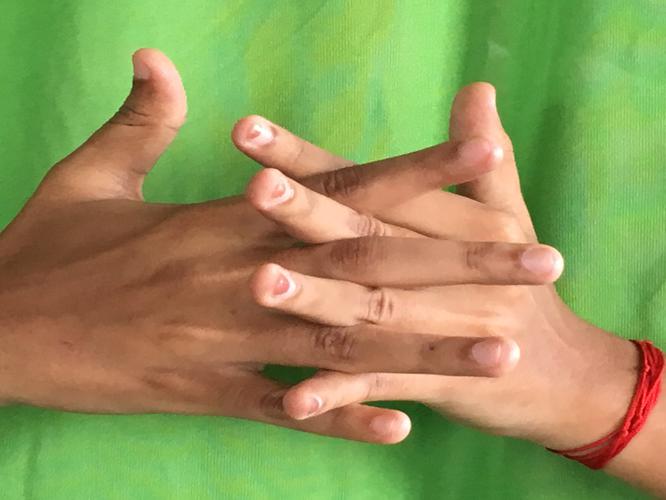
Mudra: Karkatta
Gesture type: double_hand